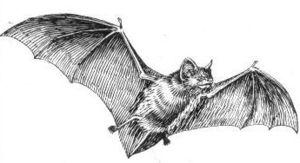
Dessin d'une chauve-souris.